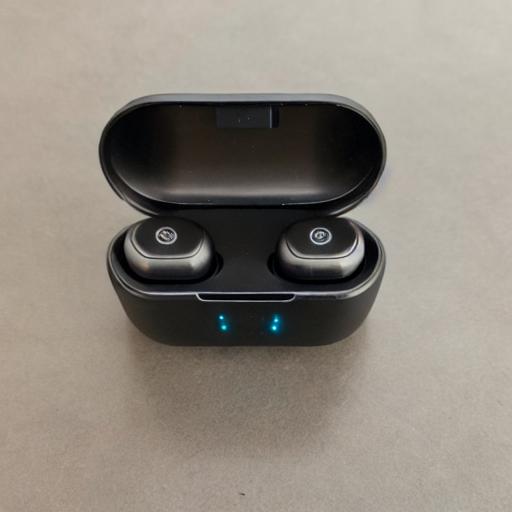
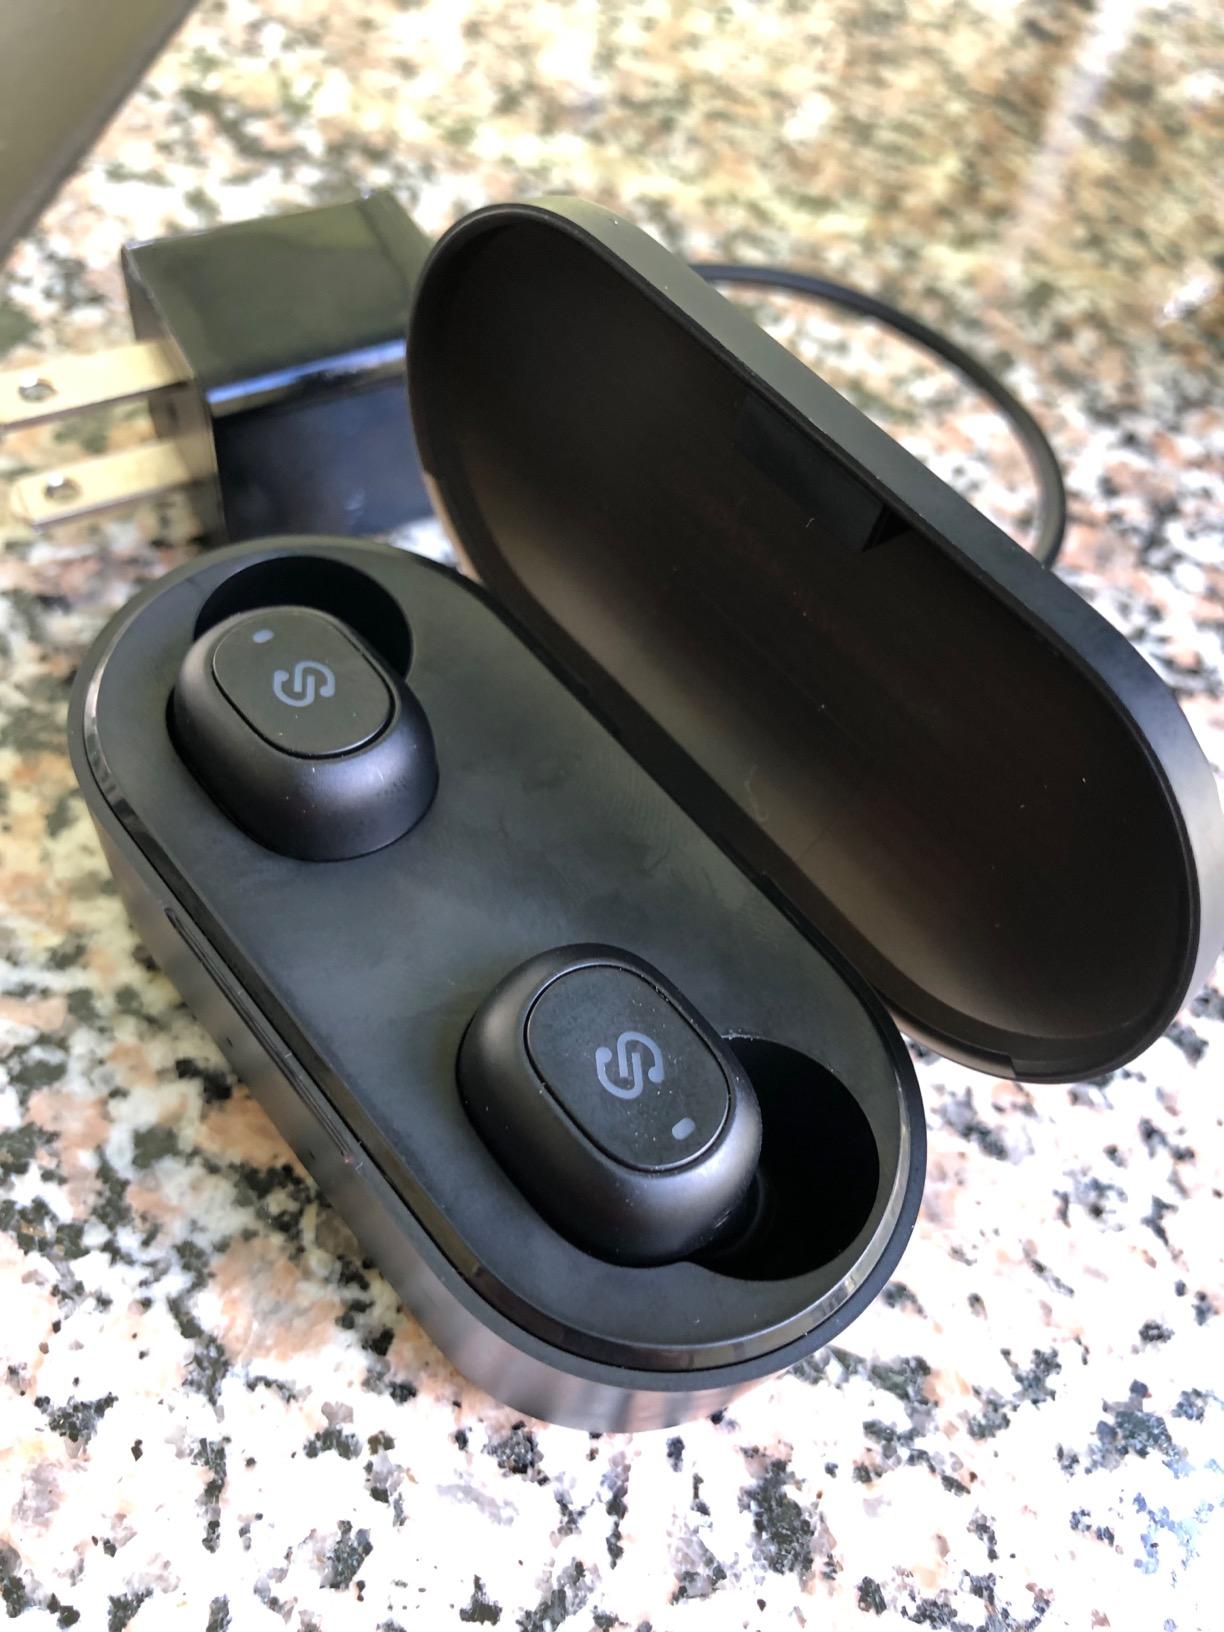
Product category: earbuds
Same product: no